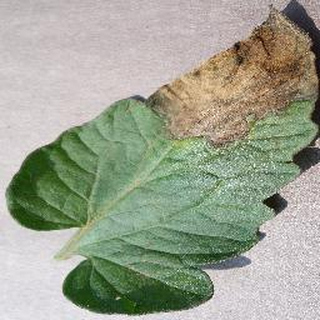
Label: tomato_late_blight